October 2010 raid on smart drug shops in Poland

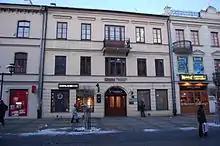
Dopalacze.com "smart shop" in Lublin

On 2 October 2010, the Poland's State Health Inspectorate (Główny Inspektorat Sanitarny) in a controversial decision, closed down and sealed off almost 1400 retail "smart shops" specializing in the off sales of psychoactive substances in Poland. A few weeks following the operation, a law was passed to criminalise all open sales of psychotropic and mind-altering drugs, including those not on the government list of banned psychotropic drugs in Poland. Some of the drugs previously sold at smart shops were banned earlier in March 2009 (benzylpiperazine, "Salvia divinorum") and 2010 (mephedrone).